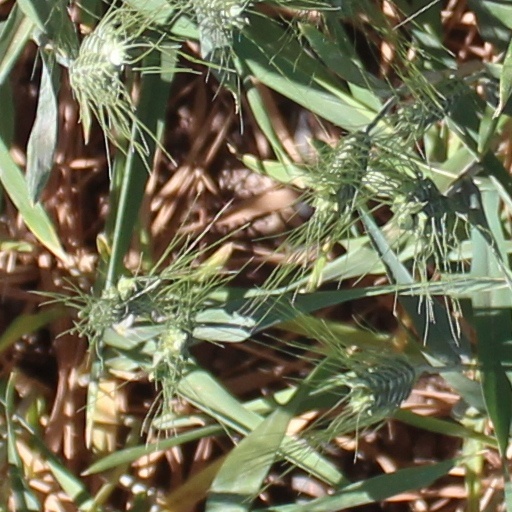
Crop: wheat